Audrey Hepburn

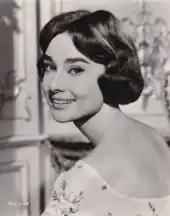
Publicity photo for "Love in the Afternoon" (1957)

Hepburn also returned to the stage in 1954, playing a water nymph who falls in love with a human in the fantasy play "Ondine" on Broadway. A critic for "The New York Times" commented that "somehow, Miss Hepburn is able to translate [its intangibles] into the language of the theatre without artfulness or precociousness. She gives a pulsing performance that is all grace and enchantment, disciplined by an instinct for the realities of the stage". Her performance won her the 1954 Tony Award for Best Performance by a Leading Actress in a Play three days after she won the Academy Award for "Roman Holiday", making her one of three actresses to receive the Academy and Tony Awards for Best Actress in the same year (the other two are Shirley Booth and Ellen Burstyn). During the production, Hepburn and her co-star Mel Ferrer began a relationship, and were married on 25 September 1954 in Switzerland.